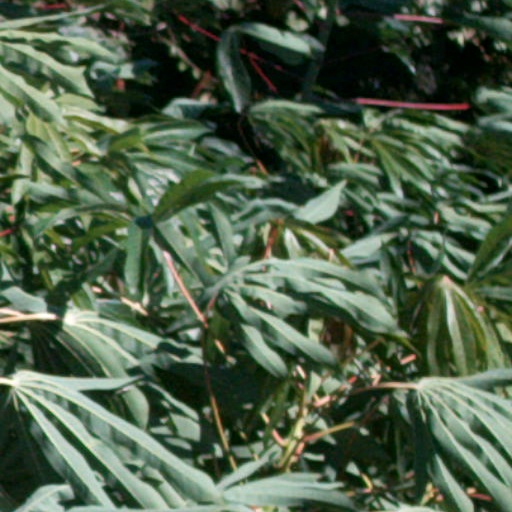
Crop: cassava